Hawiye

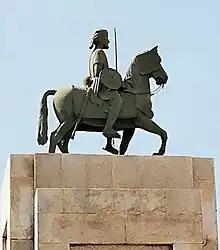
Imam Ahmed Gurey statue in Mogadishu

With Adal Sultanate succeeding Ifat Sultanate, the Hawiye figured prominently as leaders and soldiers in what culminated to become the 16th century conquest of Ethiopia ("Futuh Al-Habasha"). The most famous and widely read Public Historian of Ethiopia, former Minister of Education, Arts & Culture and Dean of the National Library under Haile Selassie, Takla Sadiq Mekuria, author of the "History of Ethiopia; Nubia, Aksum, Zagoe till the Time of the Reign of Aşe Yækunno Amlak", had state devoted the largest study - a 950-page book in 1961 to the life and times of Imam Ahmad ibn Ibrahim al-Ghazi (known as Ahmed Gurey or Mohamed Gragne, the Atilla of Africa and the King of Zeila) as well as the history of the elite core family-unit of the Imam often known as the Malassay Army in his rough monograph on the Gragn Wars called "Ya Gragn Warara" (The Conquests of Gragn), in it he draws on the evidence from Arab Faqih Sihab Uddin and the chronicles of Sarsa-Dengel. Through the mediation of Dagazmac Wargnah he interviewed Ahmed Ali Shami, the most senior authoritative scholar of Harar to have produced the concise manuscript history of Harar (in his Fatah Madinat Harar manuscript) for several European institutions and maintains several preserved Arabic manuscripts, which all provide the only extensive family tree and genealogical known tradition of 8 generations of the father and relatives of Gragne's lineage from the Karanle Hawiye branch with his mother stated to be of the ethnic Harla, who are also in several accounts stated to be an ancient section of the Kerenle. This is also found in the Aussa chronicles and books authored by Manfred Kropp, Layla Sabaq and Berhanu Kamal and others. Gragne's wife was also the daughter of Emir Mahfuz, an important relative, ruler of Zeila and a Balaw, a Karanle subclan also listed as a group of tribes from Bale and a commonly Ethiopian mistranslation of the Coptic Christian "synaxarium of Alexandria's" "Muslim badawī (bedouin/nomadic descent)" for Muslims in Egypt, Sudan, Somalia and the Red Sea Gulf. See example - Ethiopian chronicles of 10th century Muslim convert Saint George the Egyptian Balaw. Weakened by centuries of northern conflict, a fraction of the Hawiye of the post Adal Harar Emirate continued to remain powerful in the Somali interior and would later form a dynasty of jurists in early modern Zeila.